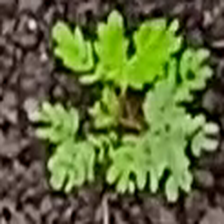
Weed species: Dwarf_cassia_(Chamaecrista pumila)